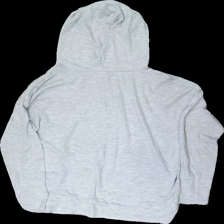
View: back
Type: Sweater
Category: Ladies
Brand: Bikbok
Colors: Grey
Material: 53% polyester, 47% cotton
Cut: Regular
Size: XS
Season: All
Stains: Major
Price range: <50
Recommended usage: Export
Comment: yellow stains